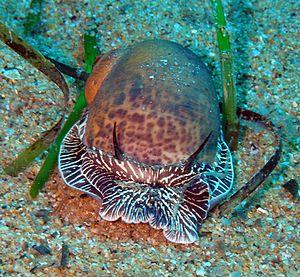
Natica est un genre de mollusques gastéropodes de la famille des Naticidae.
Naticarius est un genre de mollusques gastéropodesde la famille des Naticidae.
Les Naticidae sont une famille de mollusques de la classe des gastéropodes, et de l'ordre des Littorinimorpha.